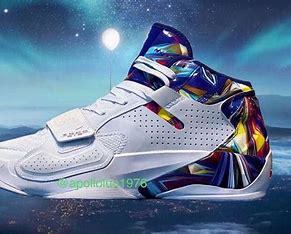
Brand: Jordan
Model: Zion 2